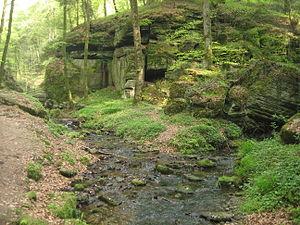
Cette liste contient les immeubles et objets de la commune de Beaufort classés monuments nationaux ou inscrits à l’inventaire supplémentaire.